Francesc Gimeno i Arasa

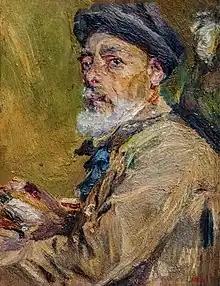
Self-portrait with Cap (1917)

Francesc Gimeno i Arasa (4February 185822November 1927) was a Spanish painter and graphic artist best known for his landscapes, city scenes and self-portraits.